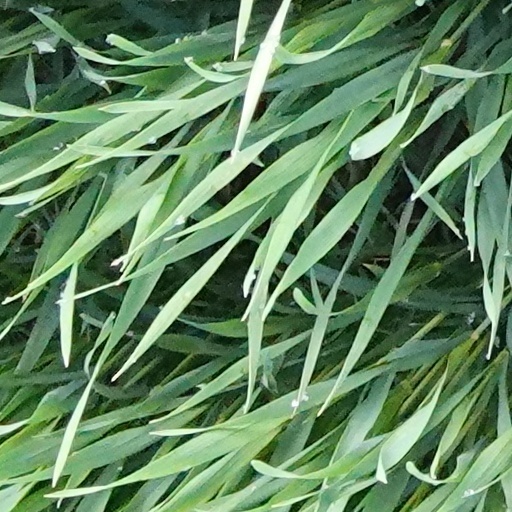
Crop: wheat